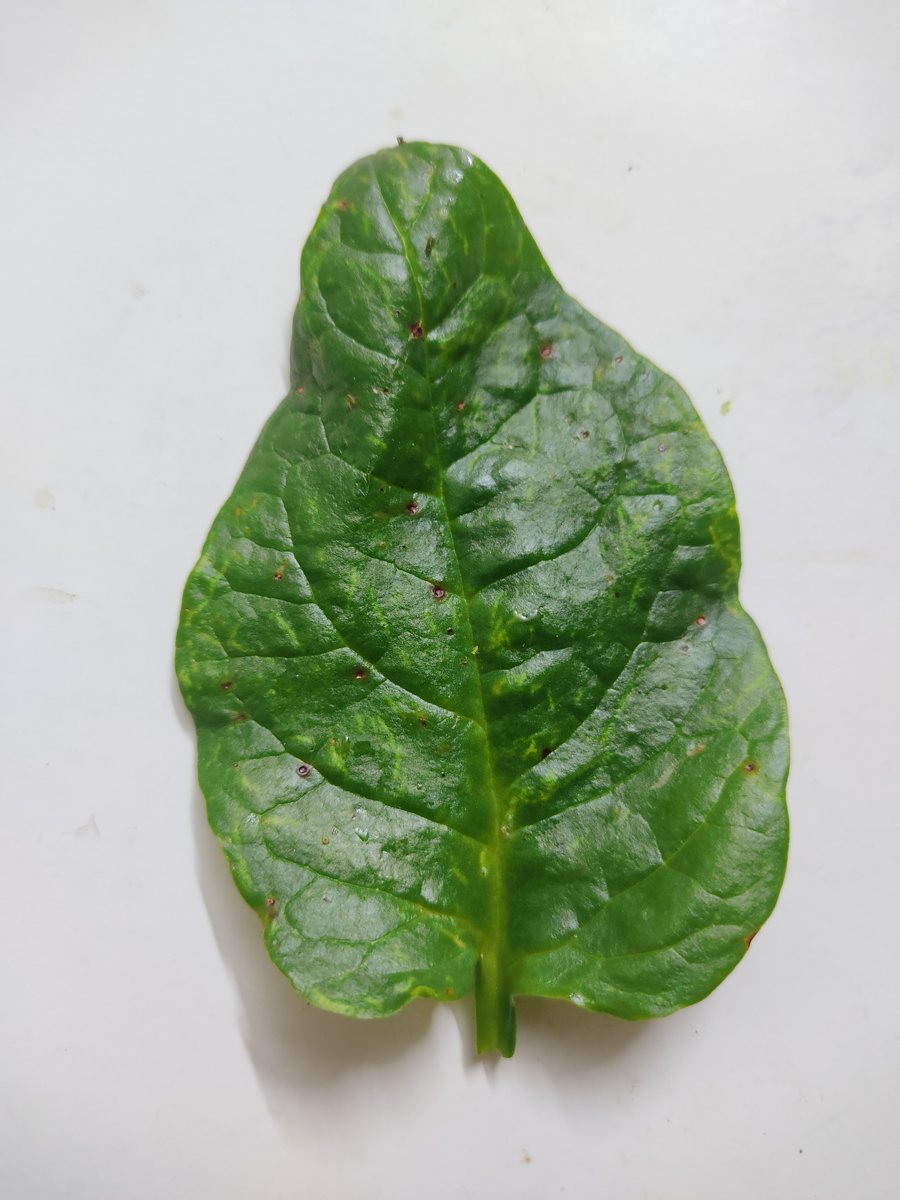
Label: Bacterial-Spot